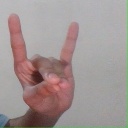
अक्षर: श